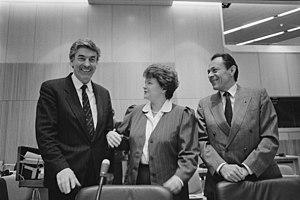
Michel Rocard, né le 23 août 1930 à Courbevoie et mort le 2 juillet 2016 à Paris, est un haut fonctionnaire et homme d'État français.